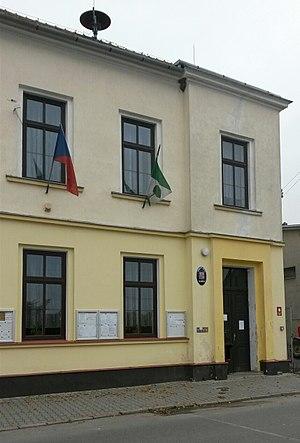
Maršov est une commune du district de Brno-Campagne, dans la région de Moravie-du-Sud, en République tchèque. Sa population s'élevait à 506 habitants en 2017.